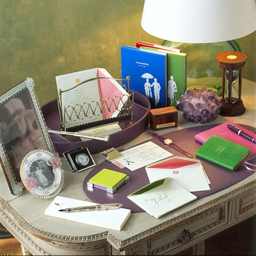
a desk , full of person